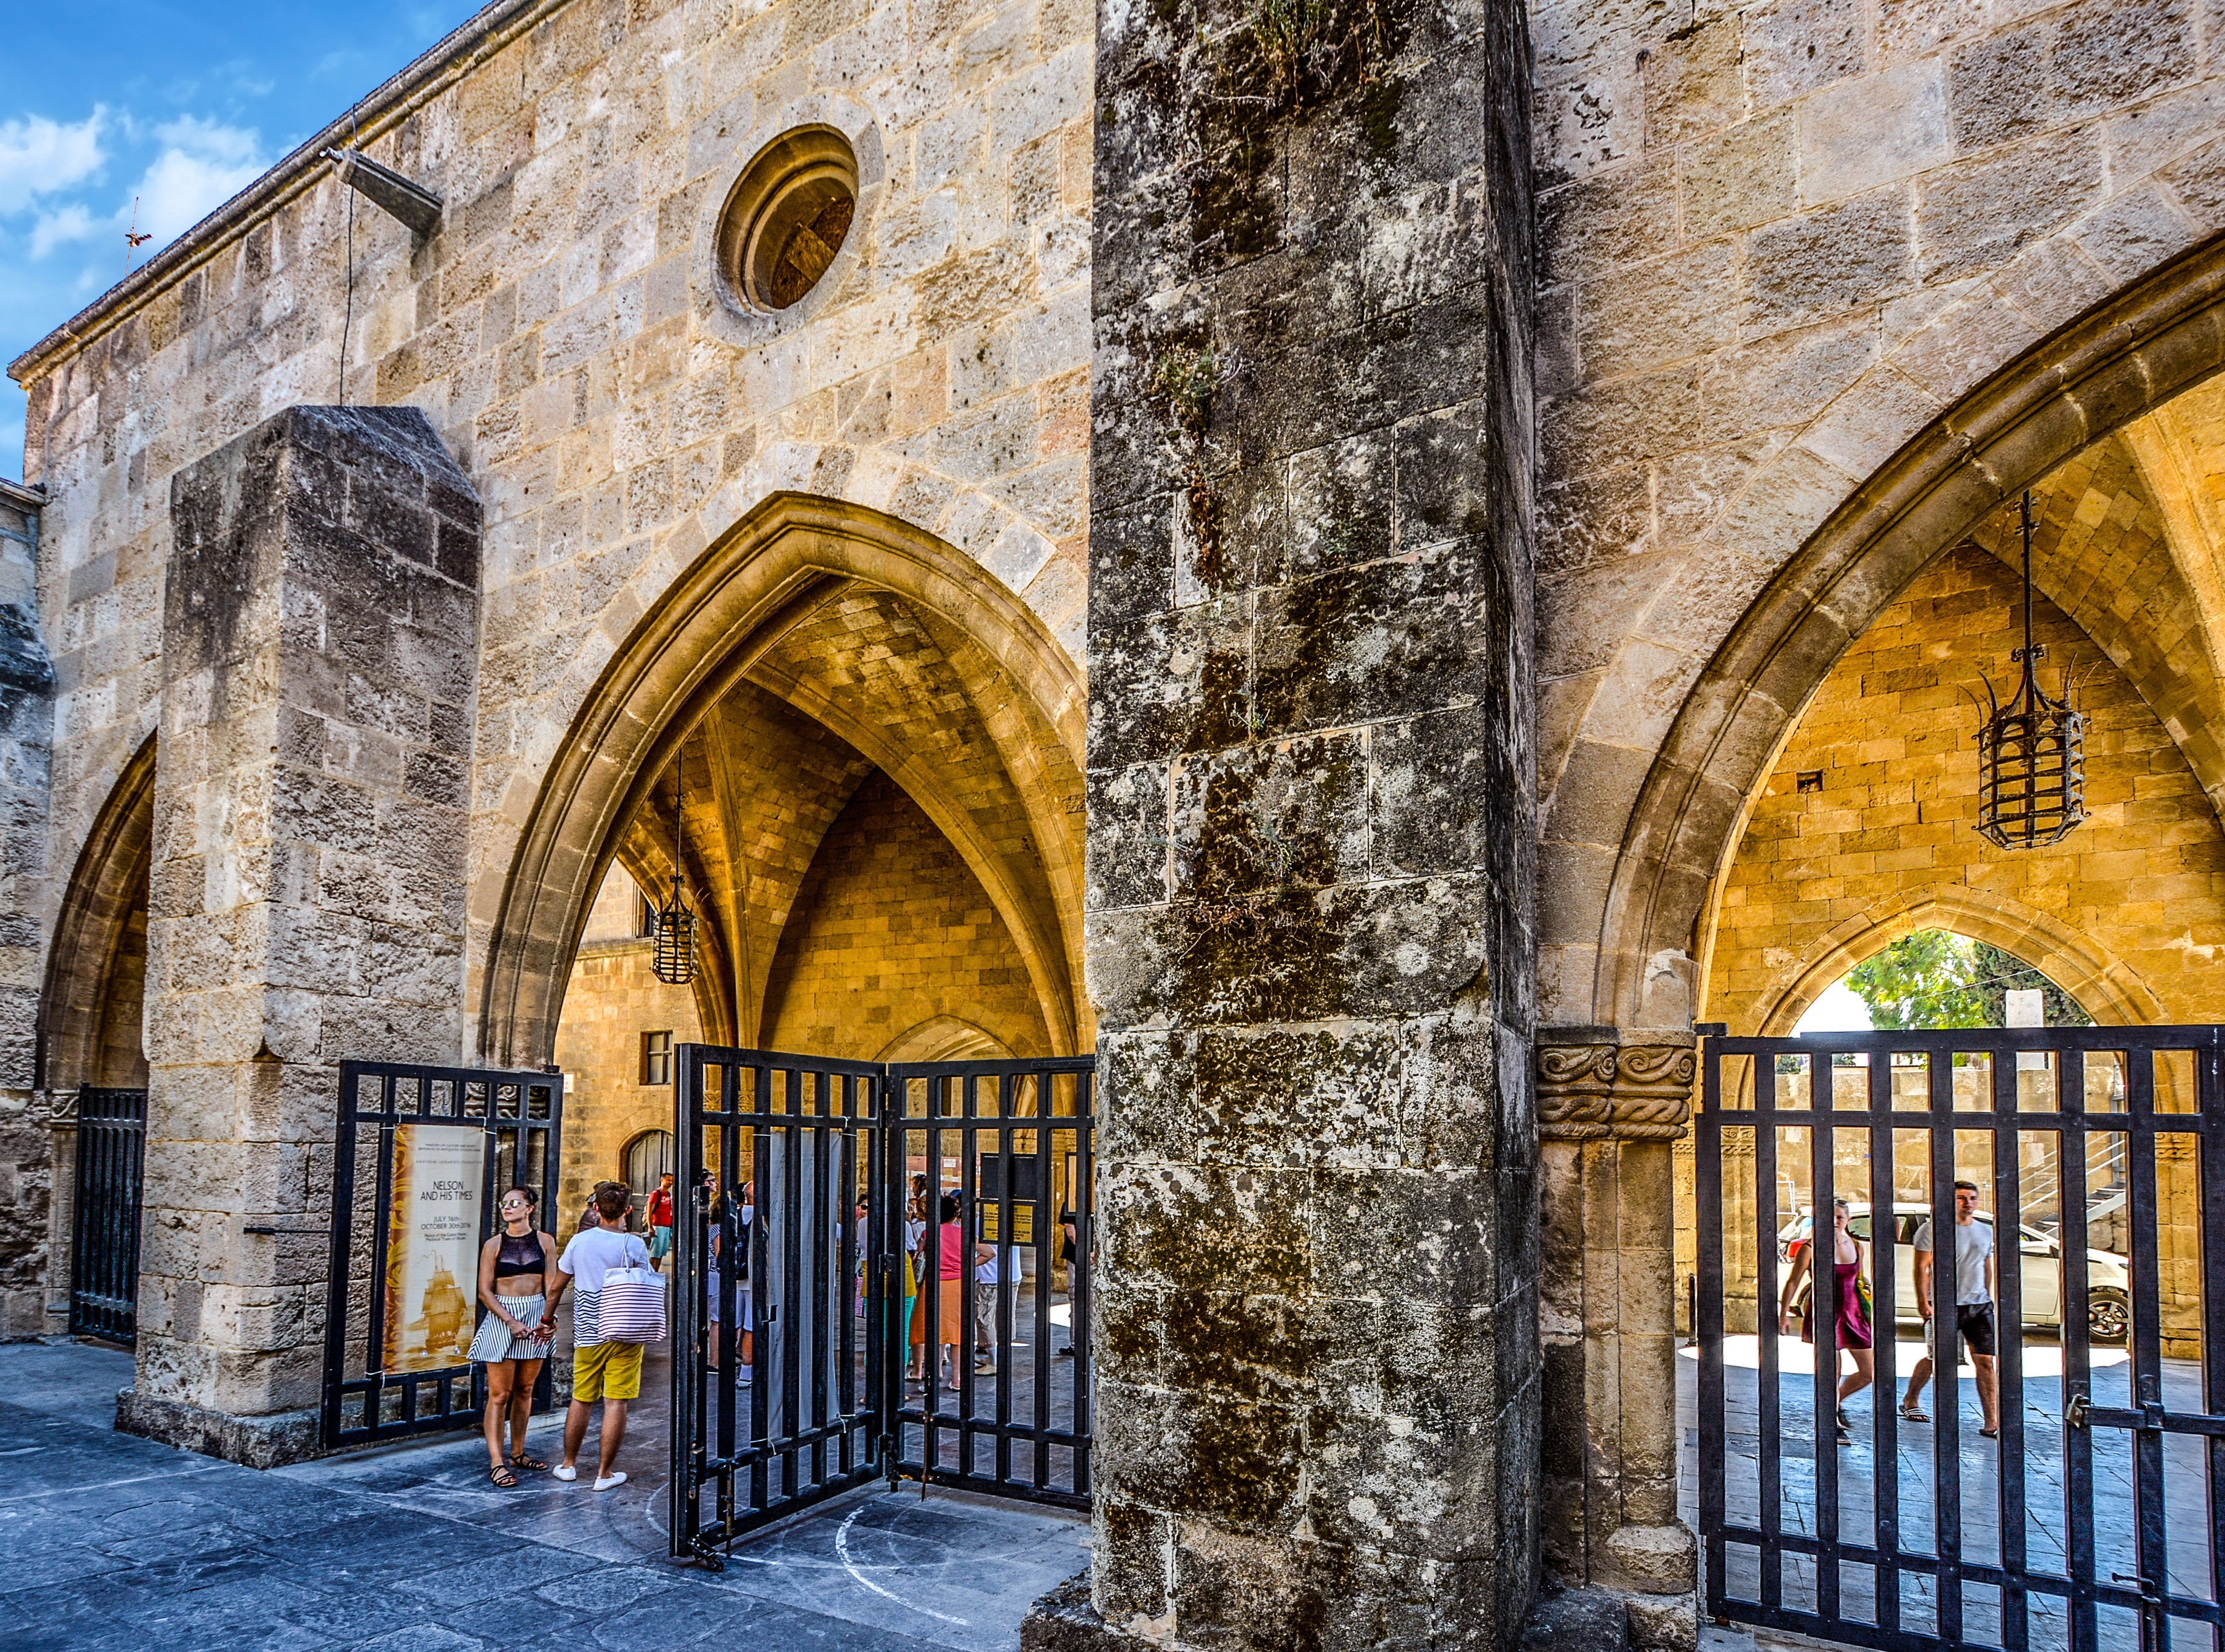
sky, window, building, wall, stone, vacation, arch, mediterranean, facade, church, cathedral, gate, place of worship, medieval architecture, greece, history, arcade, abbey, hacienda, rhodes, historic site, ancient history, byzantine architecture